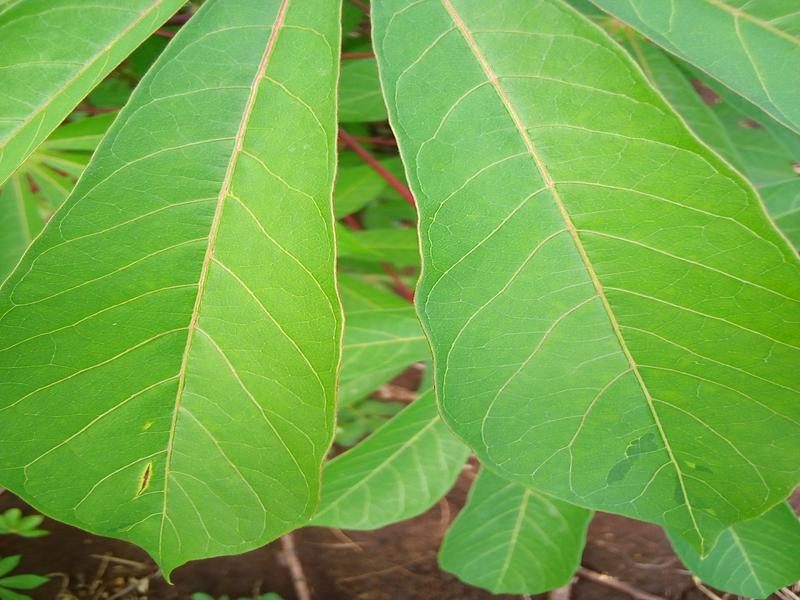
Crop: cassava
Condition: healthy